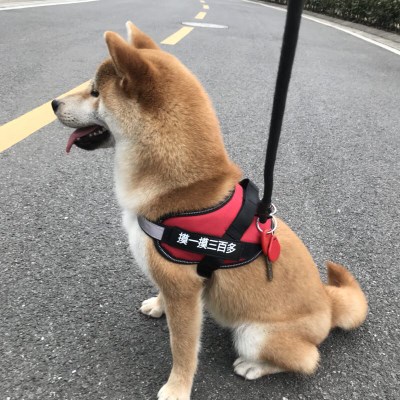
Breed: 1043-n000001-Shiba_Dog